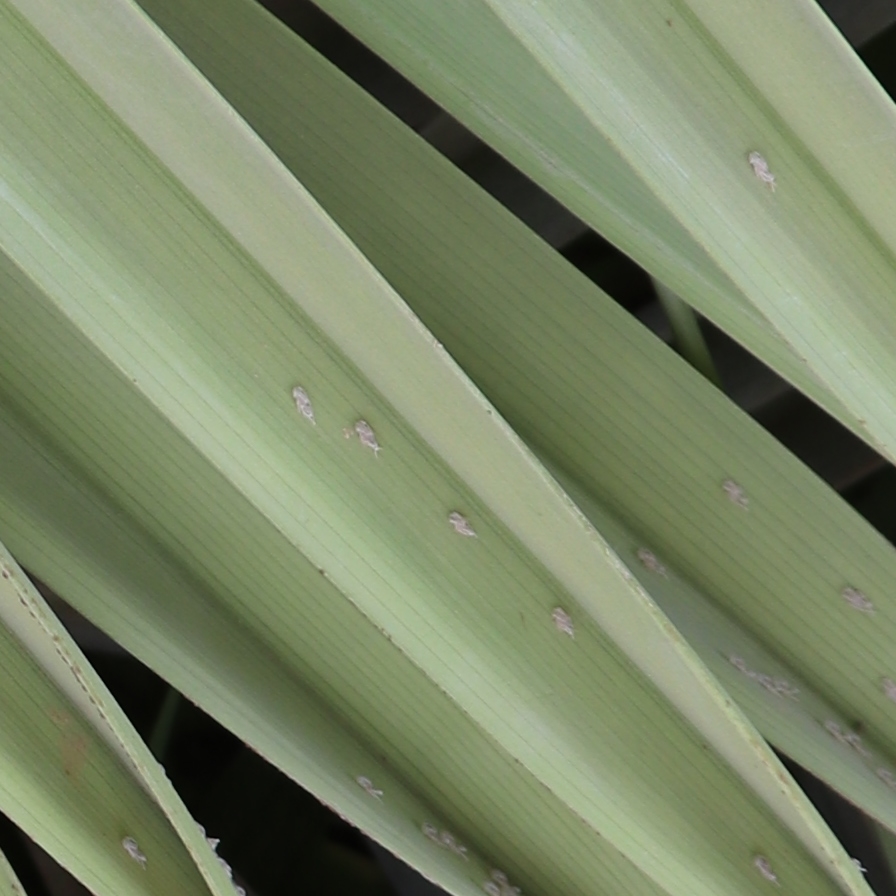
Label: Bug